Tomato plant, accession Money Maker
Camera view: horizontal (90 deg, fisheye); turntable rotation: 30 degrees
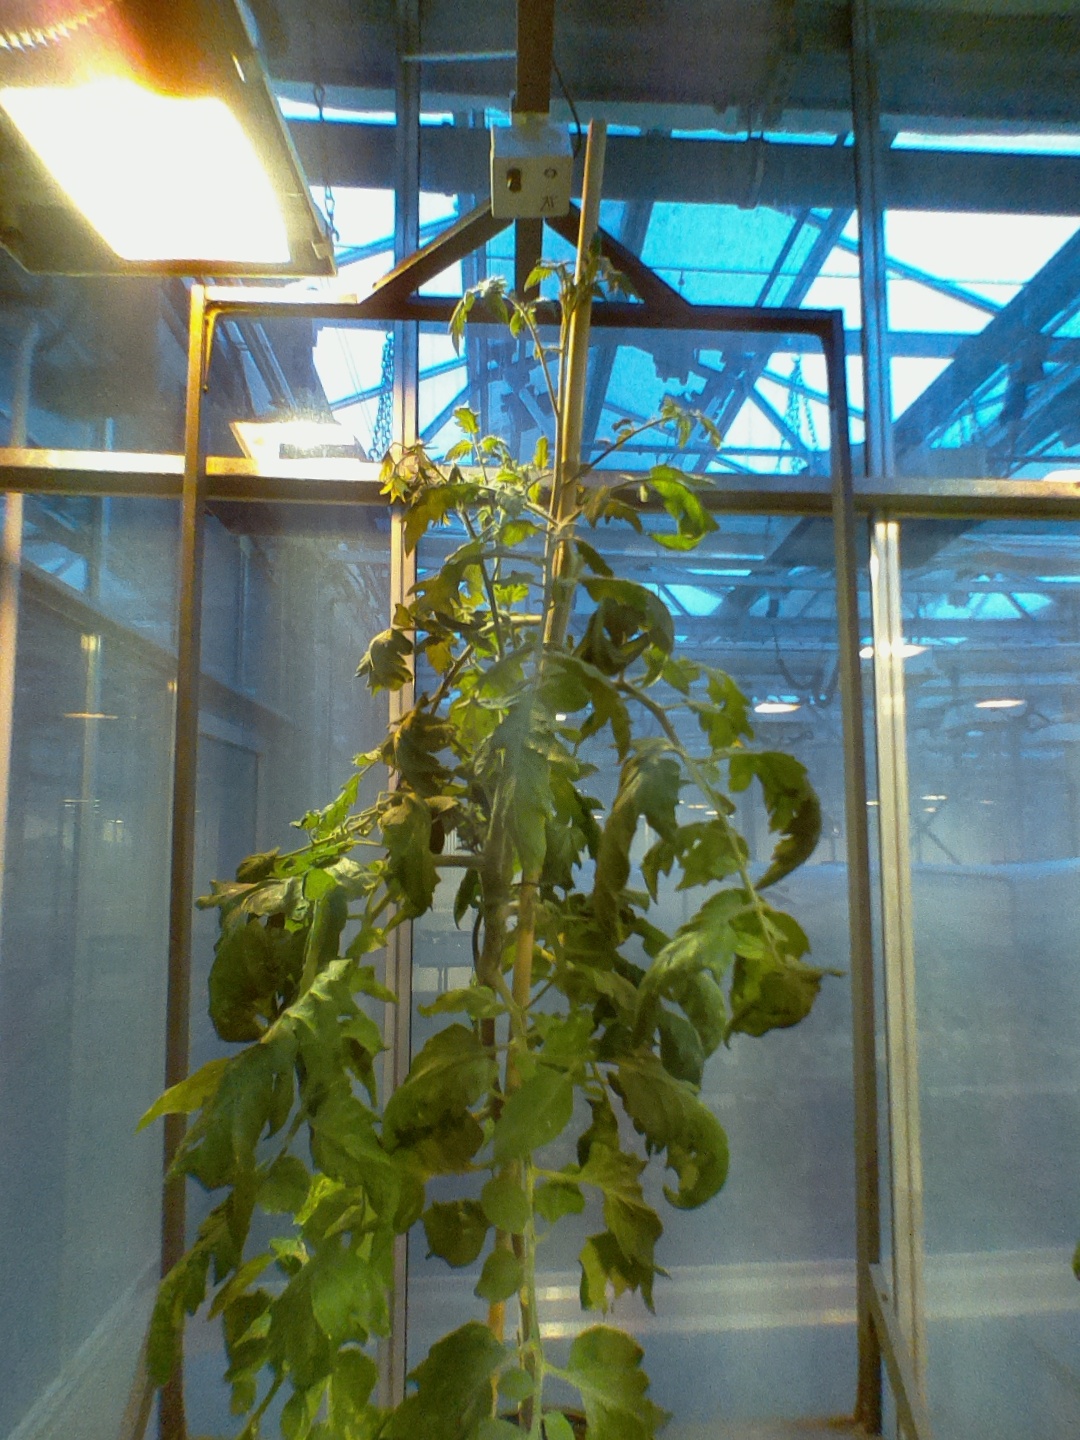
BBCH growth stage 69: End of flowering, 90%-100% of flowers open, more petals falling